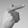
ASL letter: G